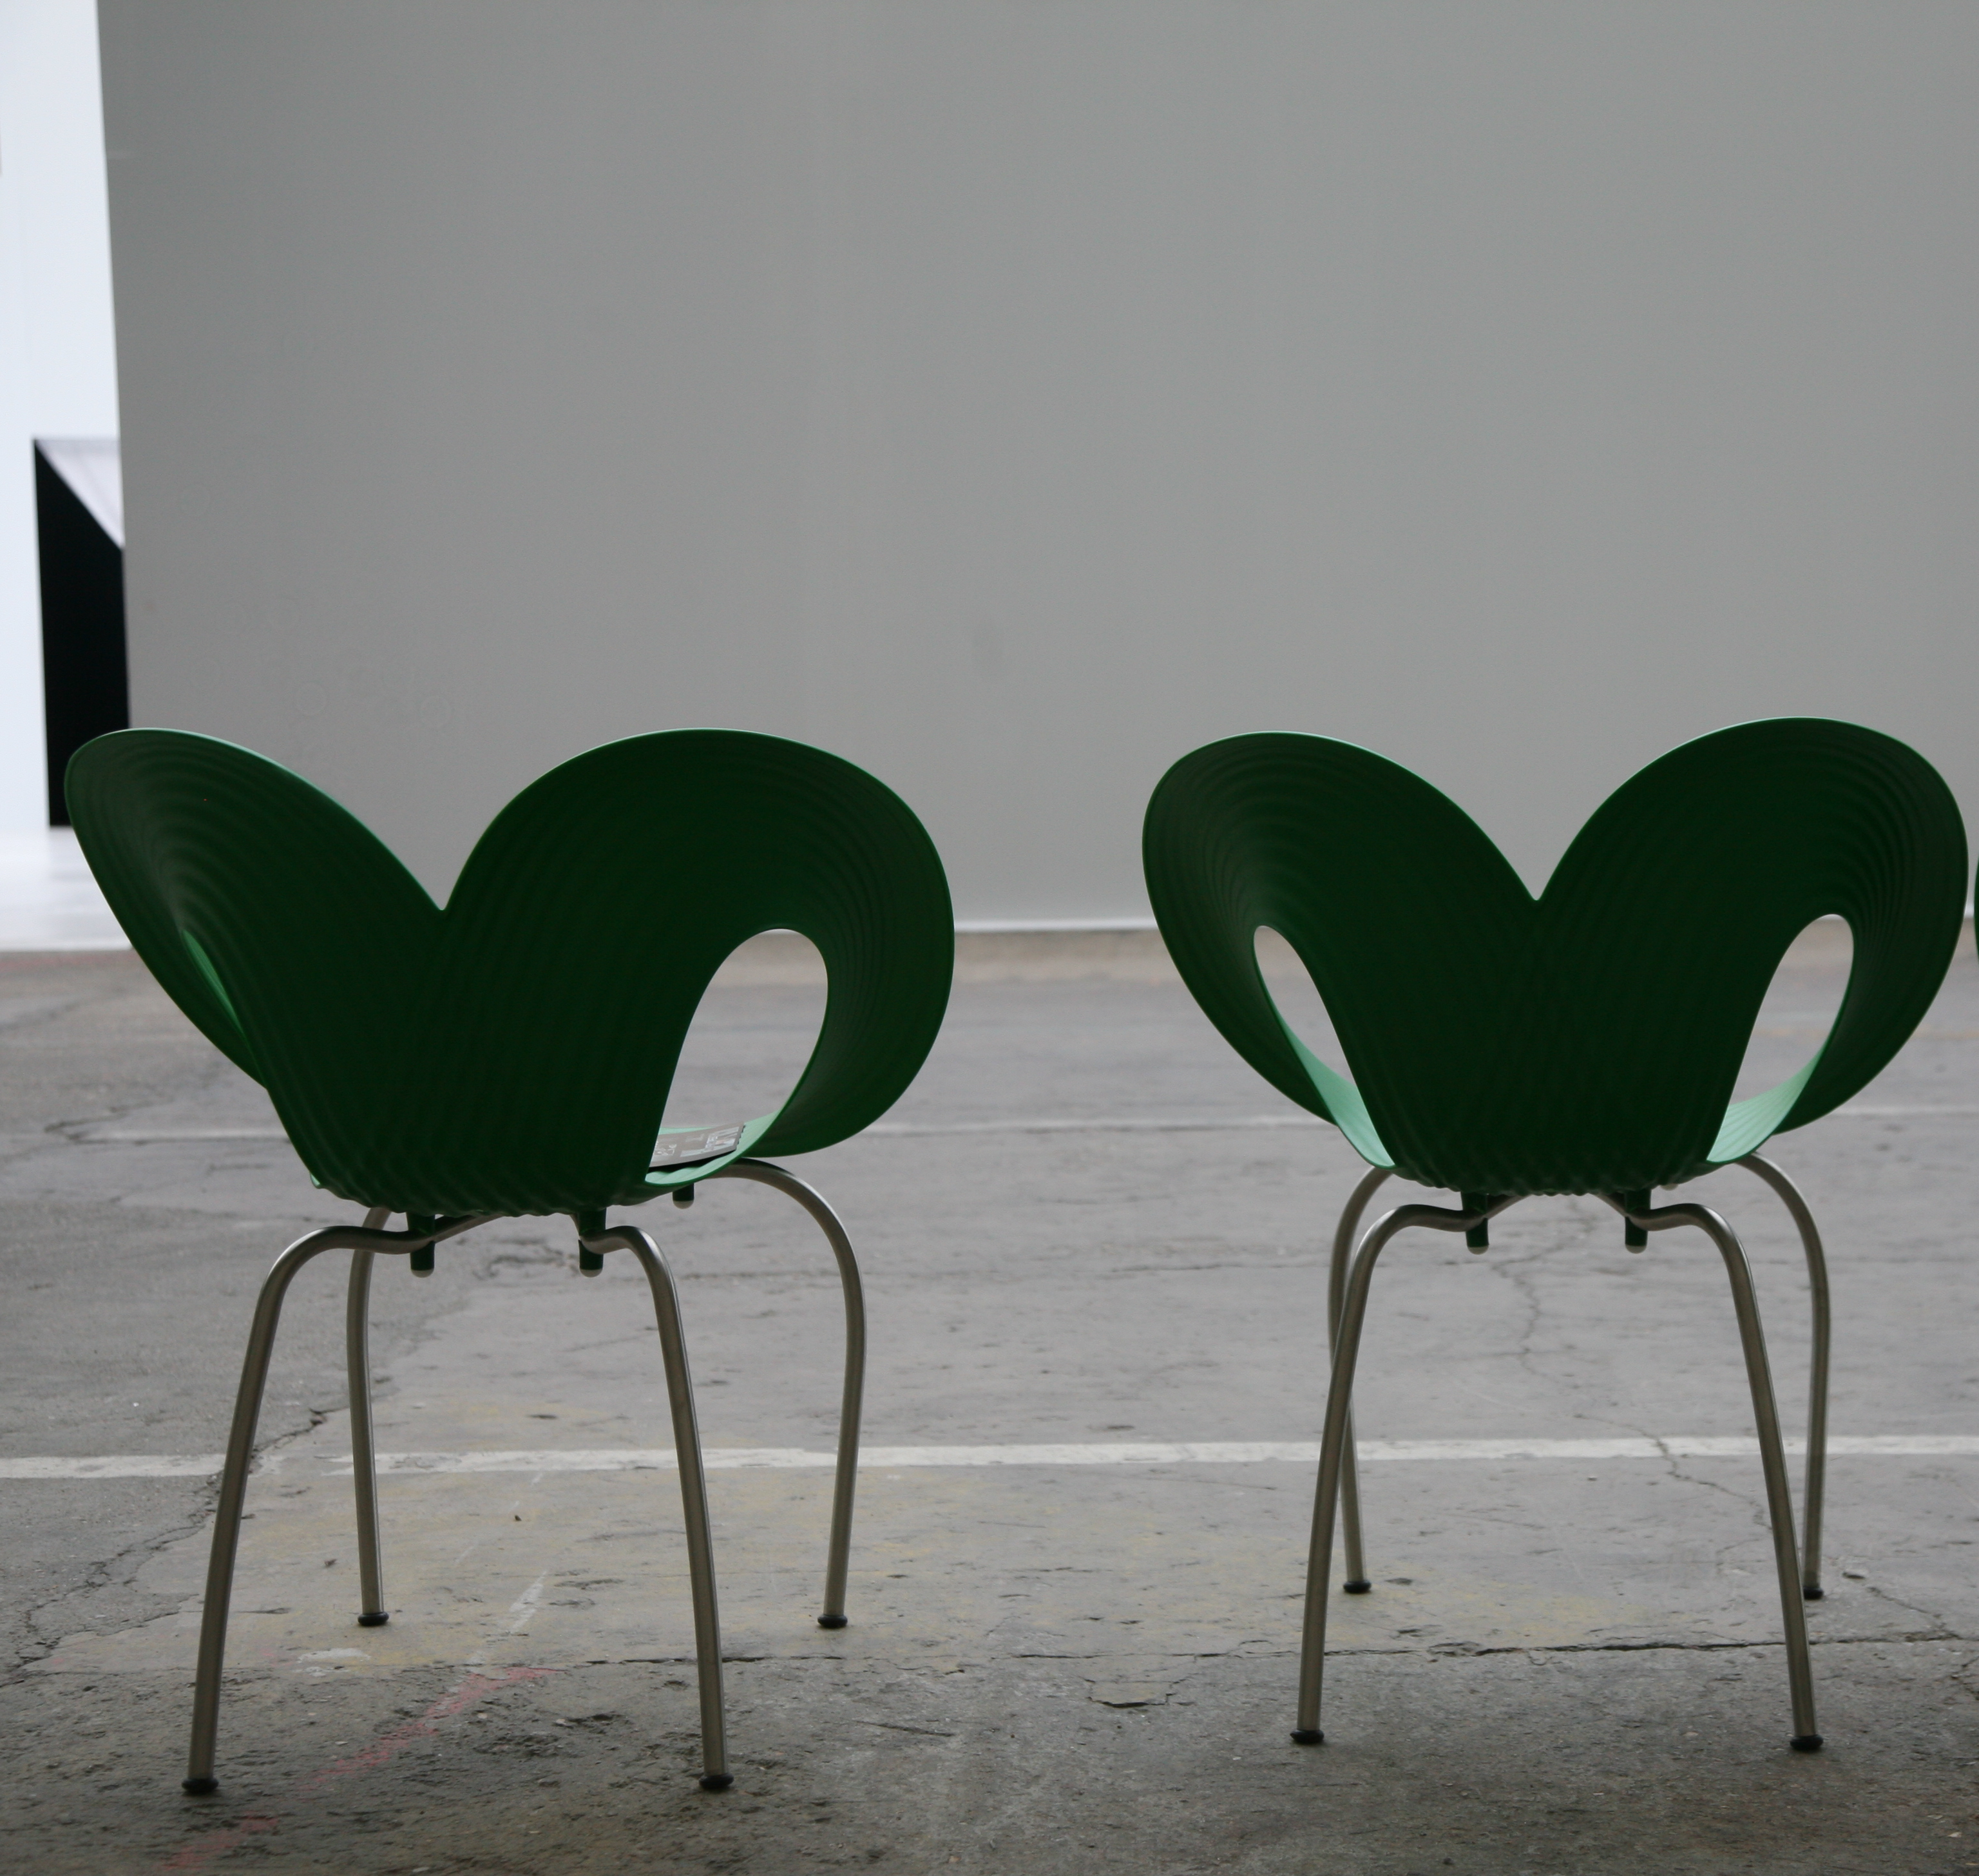
table, structure, chair, paris, green, color, insect, furniture, invertebrate, art, palais, illustration, installation, grandpalais, nef, forcedelart, architecturedufer, modern art